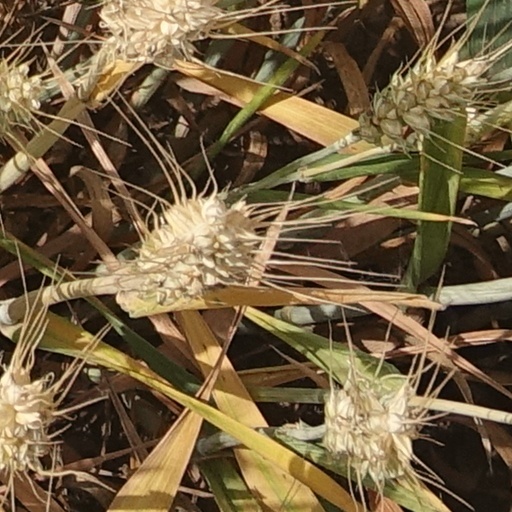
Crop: wheat